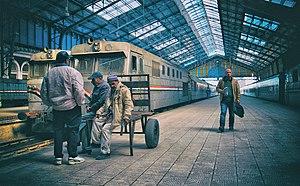
Alexandrie est une ville d'Égypte. En 2010, elle comptait plus de 4 300 000 habitants. Elle a été fondée par Alexandre le Grand en 331 avant notre ère. Dans l’Antiquité, elle a été la capitale du pays, un grand centre de commerce et un des plus grands foyers culturels hellénistiques de la mer Méditerranée centré sur la fameuse bibliothèque, qui fonda sa notoriété. C'est actuellement la deuxième ville la plus peuplée du pays après Le Caire.